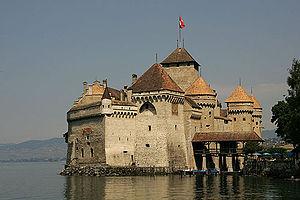
L'architecture médiévale en Suisse désigne les constructions religieuses, civiles et militaires de la période médiévale situées sur le territoire de la Suisse actuelle.